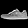
Label: Sneaker